Romanian Special Operations Forces Command

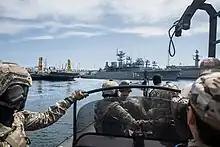
Romanian Naval Special Operations Forces (NAVSOF) train together with US Navy SEALS during exercise Trojan Footprint 2022

"Divizionul 164 Forțe Navale Pentru Operații Speciale" (164th Naval Special Operations Divizion) is naval component of the elite troops of the Romanian Army. In 1998, the 175 Diver Ship Divizion ("Divizionul 175 Nave Scafandri") was formed by merging all the deep-sea diver and combat diver units. In December 2014, the combat diver section of the 175th Divizion became the "Combat and Special Operations Divers Section". From May 2016, it was named the 164th Naval Special Operations Divizion. At that time it was under the command of the 39th Diver Center ("Centrului 39 Scafandri").